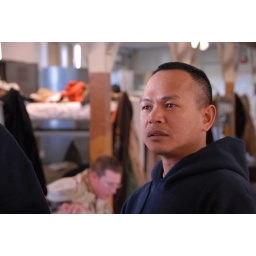
Guys in the 3P try to lounge as they await tickets home to work until our summer deployment to the Middle East.